Aardvark

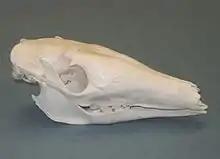
Skull of an aardvark

The aardvark is not closely related to the pig; rather, it is the sole extant representative of the obscure mammalian order Tubulidentata, in which it is usually considered to form one variable species of the genus "Orycteropus", the sole surviving genus in the family Orycteropodidae. The aardvark is not closely related to the South American anteater, despite sharing some characteristics and a superficial resemblance. The similarities are the outcome of convergent evolution. The closest living relatives of the aardvark are the elephant shrews, Tenrecidae, and golden moles. Along with sirenians, hyraxes, elephants, and their extinct relatives, these animals form the superorder Afrotheria. Studies of the brain have shown the similarities with Condylarthra.